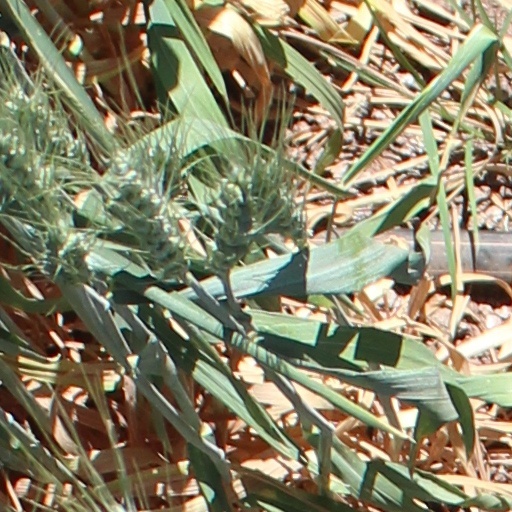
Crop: wheat